Horror Rises from the Tomb

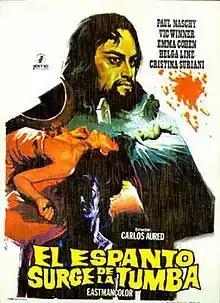
Spanish film poster

Horror Rises from the Tomb, is a 1973 Spanish horror film starring Paul Naschy and directed by Carlos Aured. Leon Klimovsky was Naschy's first choice of director, but he was busy with another film so his assistant director Carlos Aured took the job. Naschy was mercilessly rushed into writing the screenplay for the producers in 36 hours, yet after the film was completed, it took more than a year to get it released in theaters. The film was shot in February 1972, and was only released in Spain and Mexico on April 27, 1973, as "El espanto surge de la tumba". The film was released in Germany on October 4, 1974, as "Blutmesse fur der Teufel"/ "Blood Mass for the Devil". They re-released the film in Germany on Sept. 2, 1980, as "Blood Mass of the Zombies" in an attempt to cash in on George Romero's hit film "Dawn of the Dead". In France, the film was retitled "L'amour parmi les monstres" ("Love Among the Monsters").